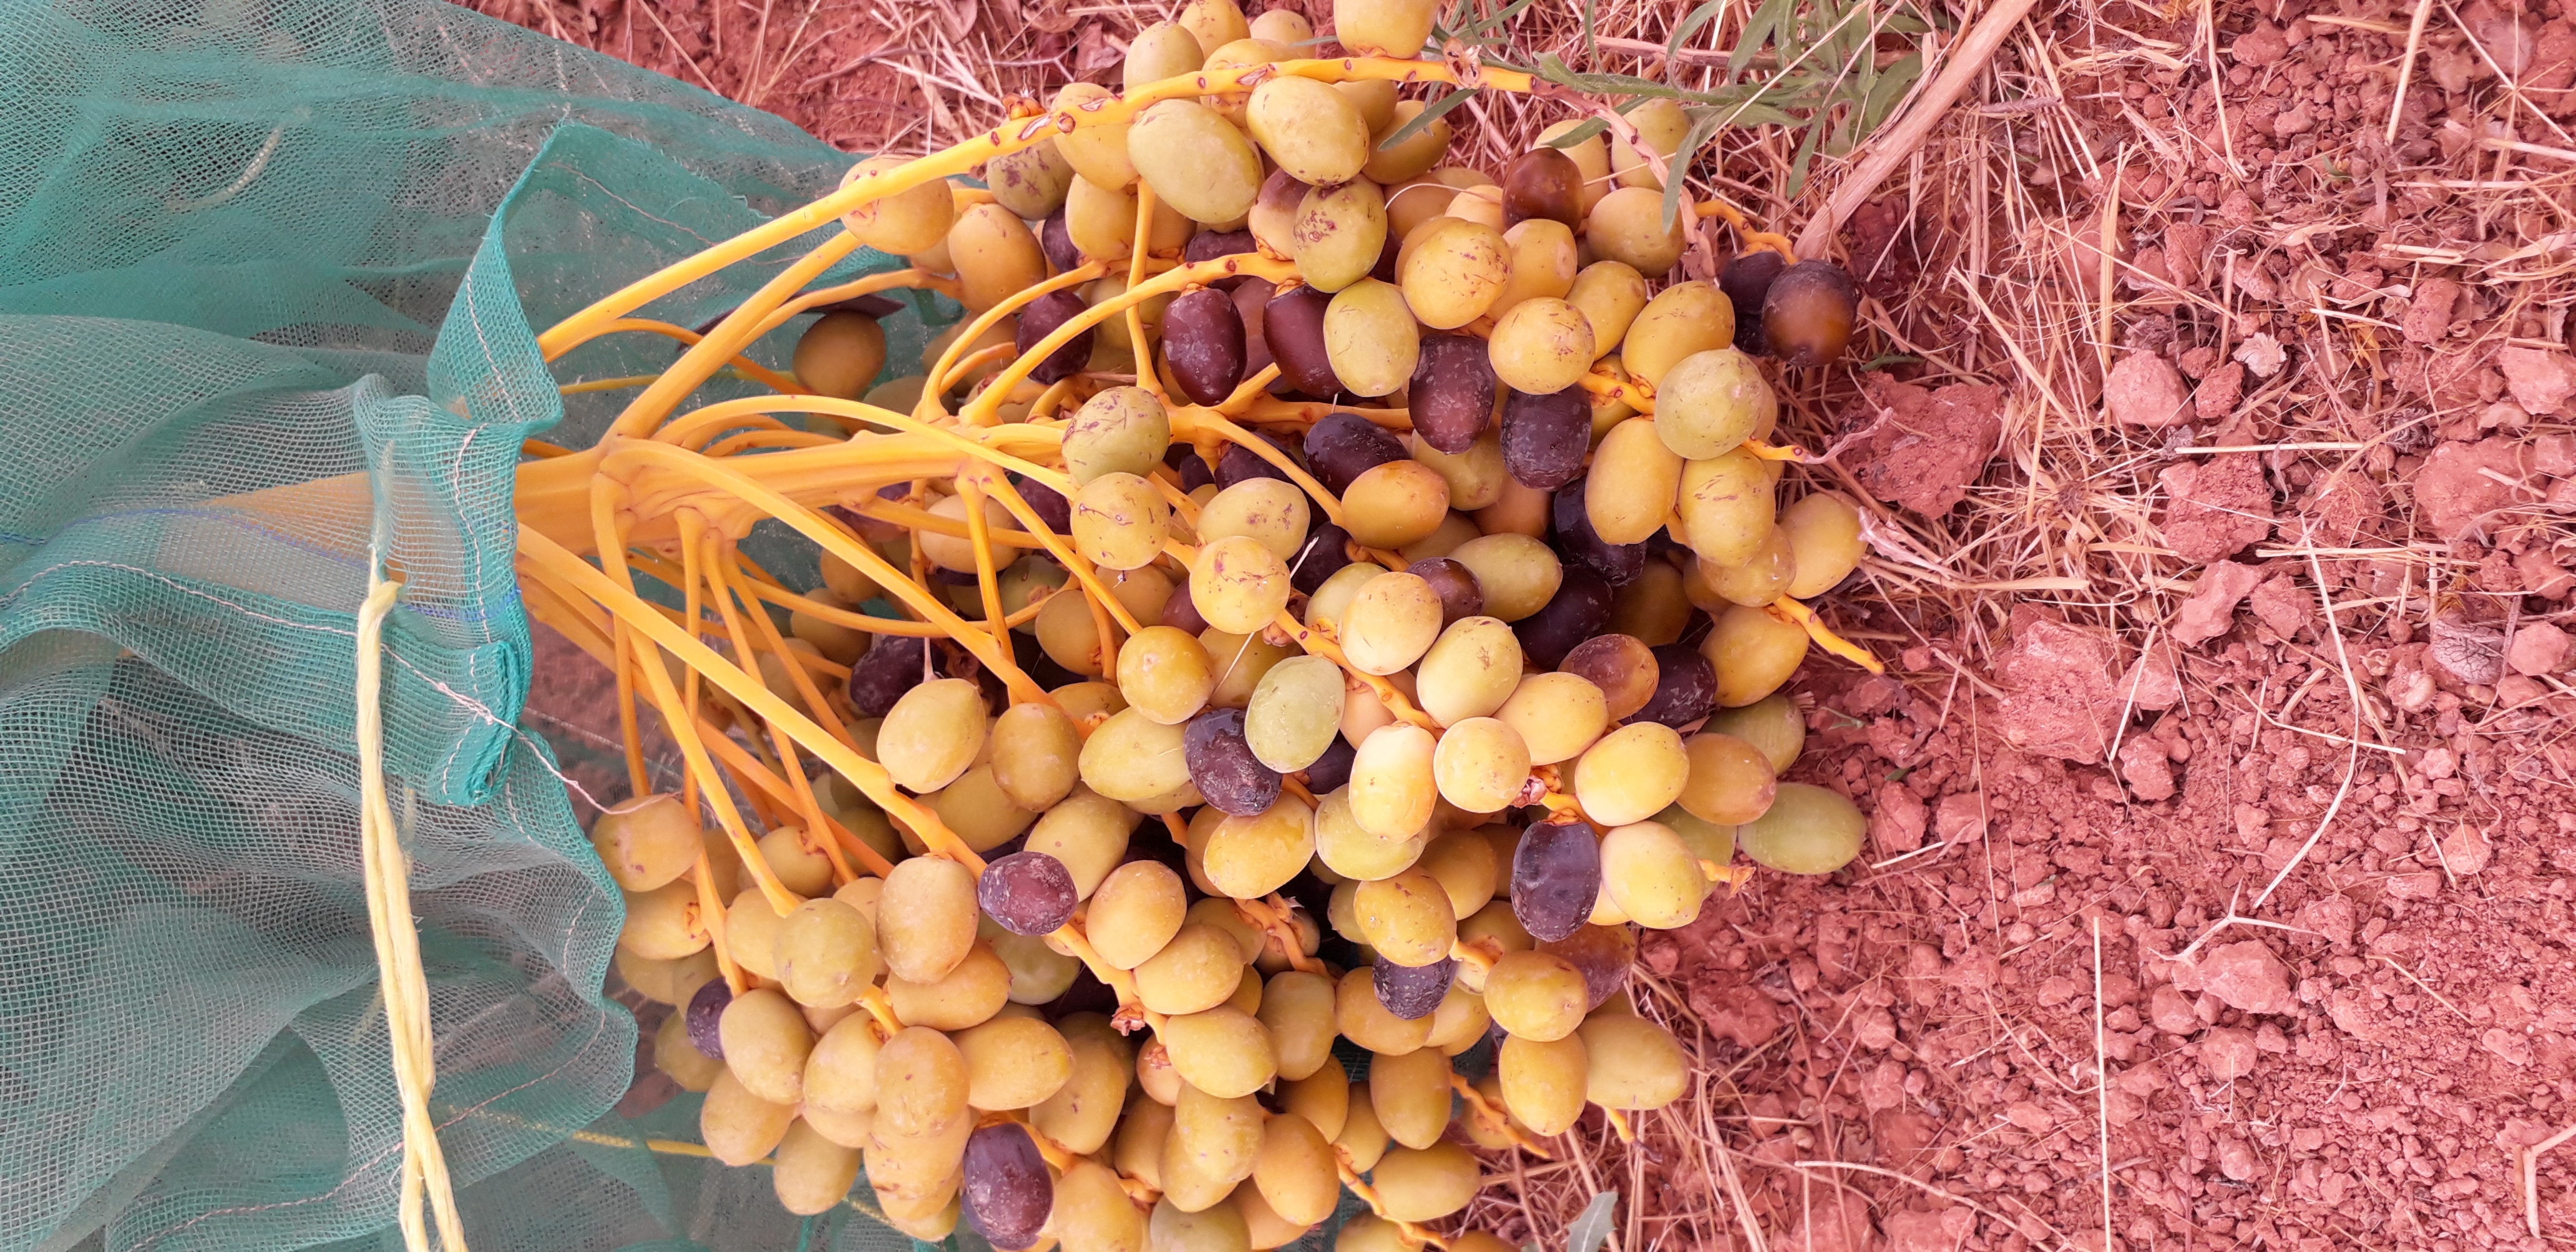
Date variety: kholt